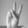
ASL letter: V